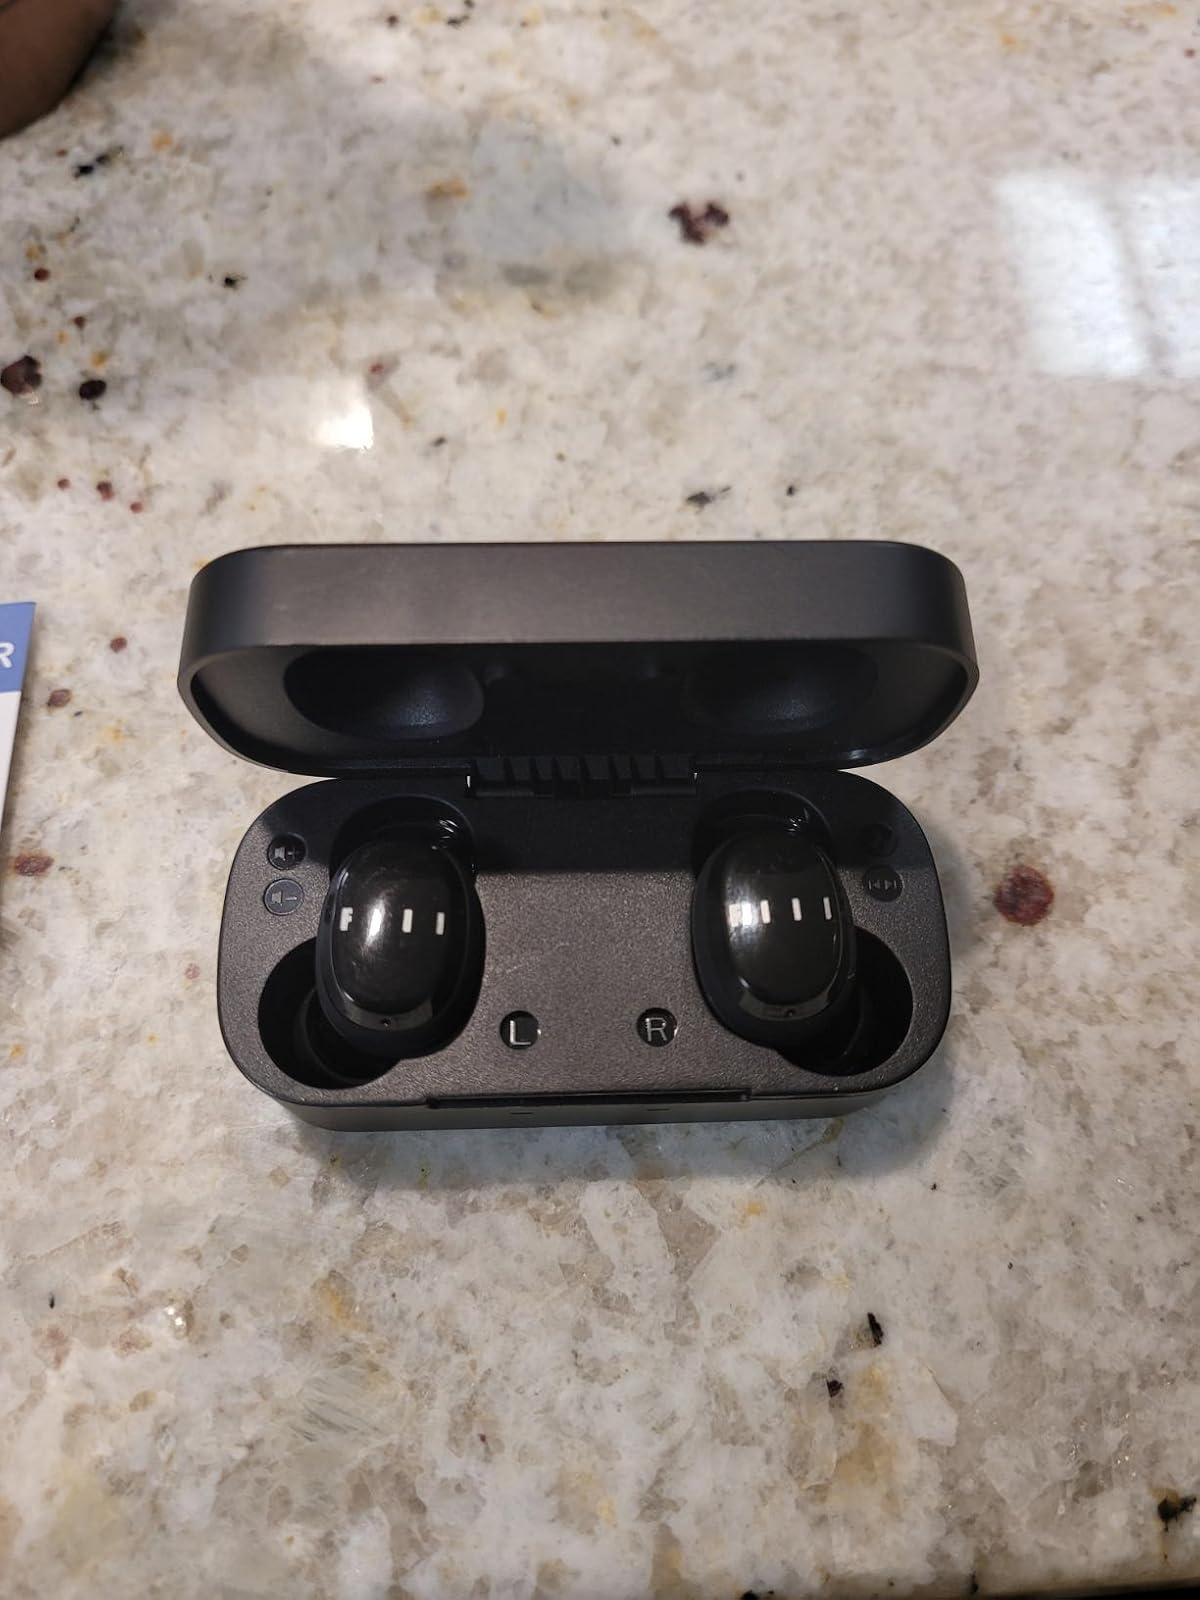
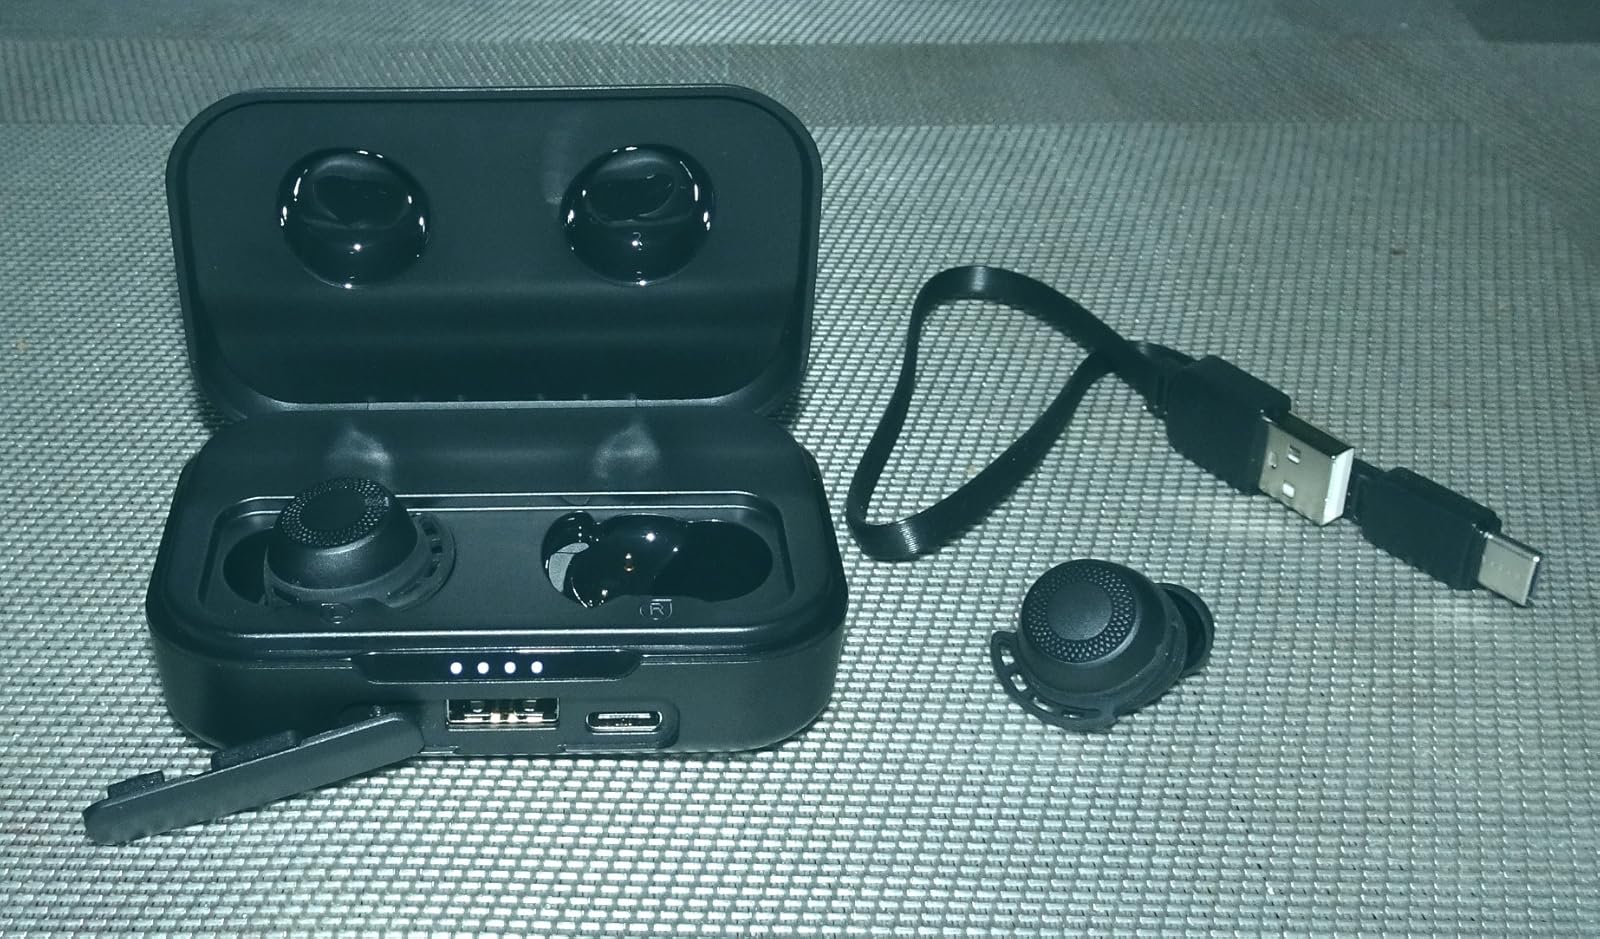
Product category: earbuds
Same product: no